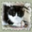
Label: cat